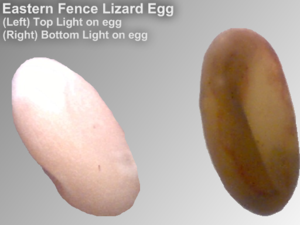
Sceloporus undulatus est une espèce de sauriens de la famille des Phrynosomatidae.